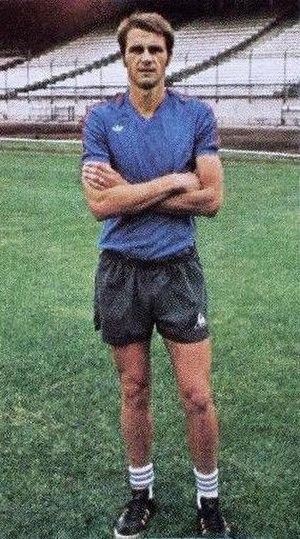
Aimé Jacquet, né le 27 novembre 1941 à Sail-sous-Couzan, est un ancien joueur et entraîneur international français de football. Il remporte à la fin de sa carrière la Coupe du monde de football de 1998 en tant que sélectionneur de l'équipe de France.